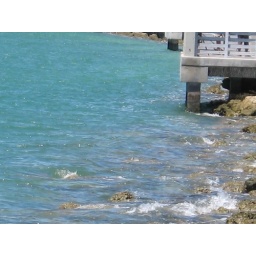
Peering down at the clear water over the rocks.